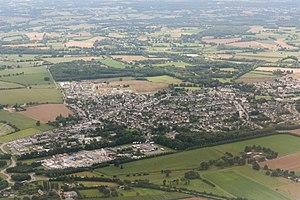
Vue aérienne de Chavagne lors d'un vol entre RNS et CDG.